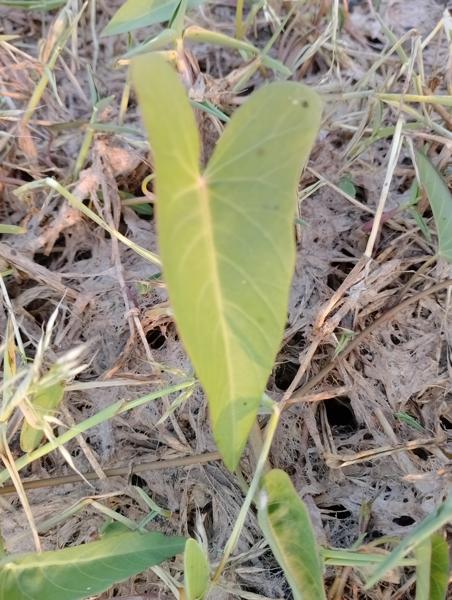
Weed species: Ipomoea aquatic